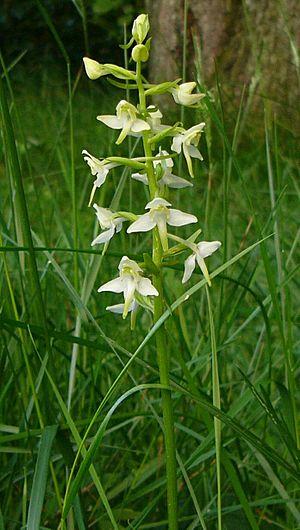
Cette liste de Tracheophyta de Bosnie-Herzégovine, ainsi que d’espèces introduites est un aperçu incomplet d’espèces de mousses, de fougères, de gymnospermes et d’angiospermes citées dans la littérature disponible en langues bosniaque, croate, serbe et serbo-croate. Cet aperçu n’inclue pas des espèces cultivées ni celles occasionnellement introduites.